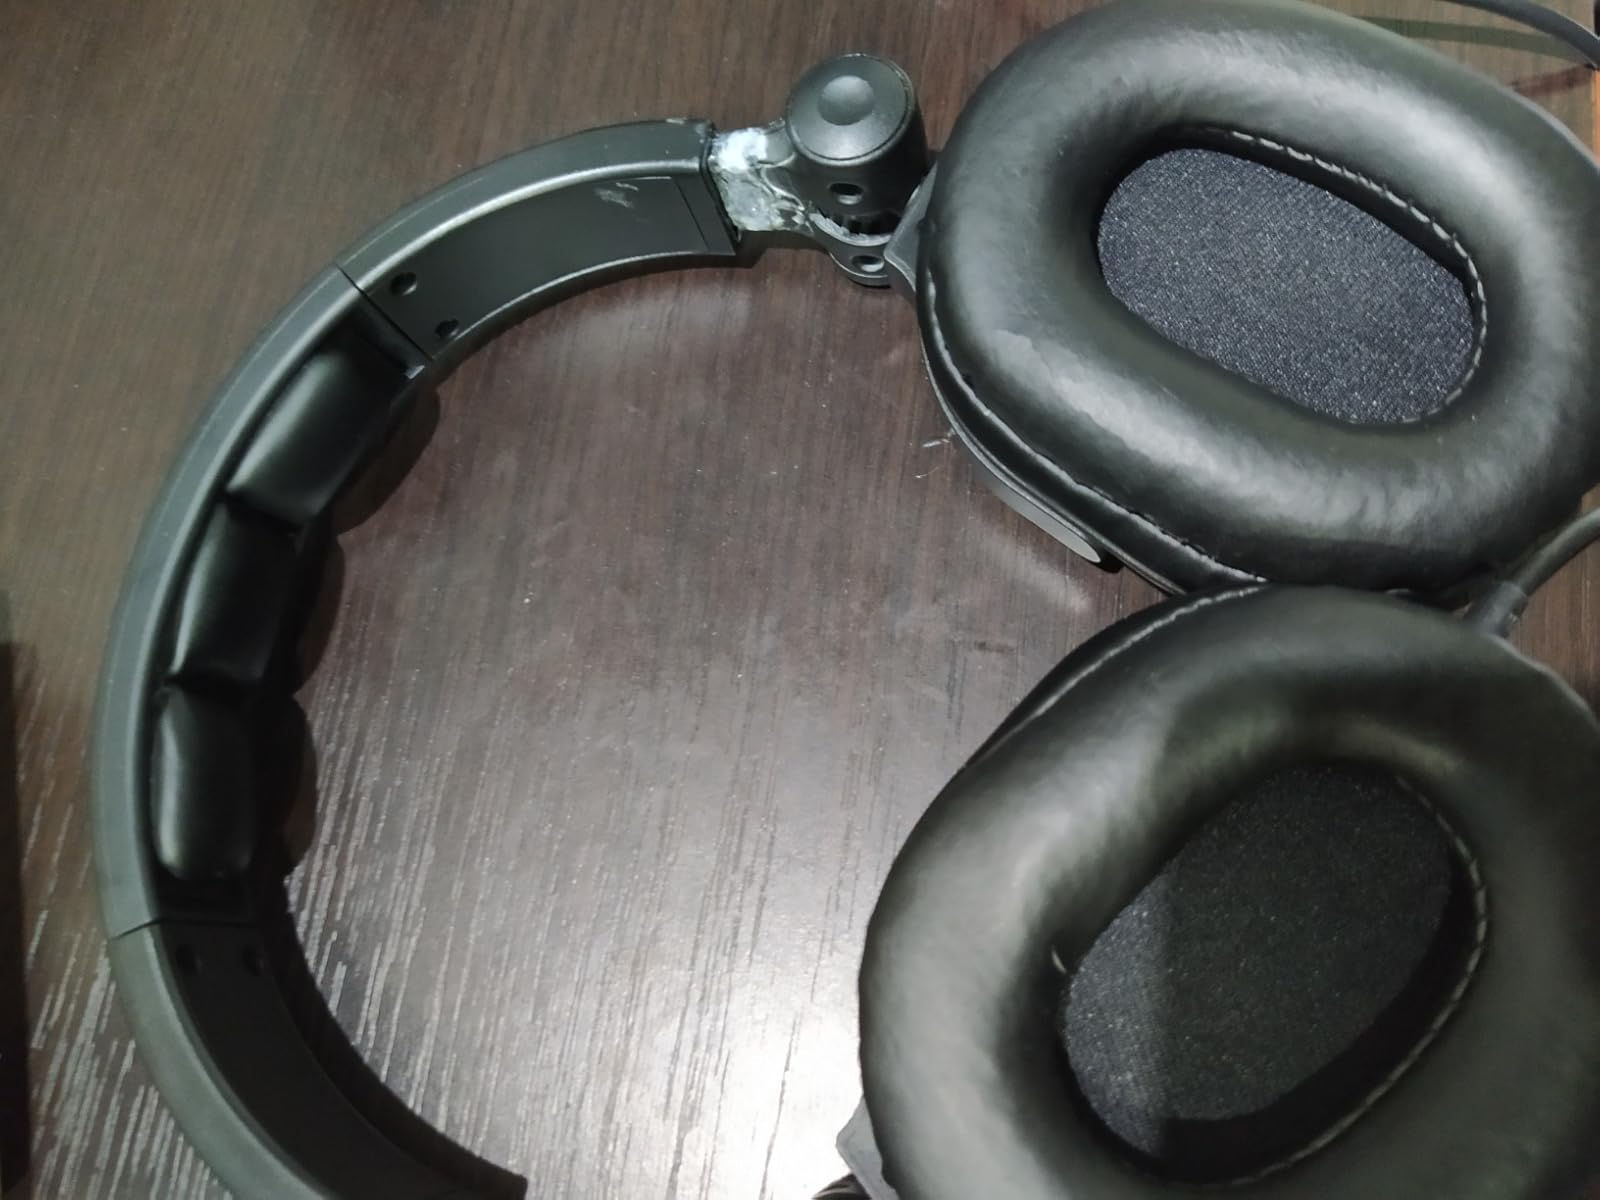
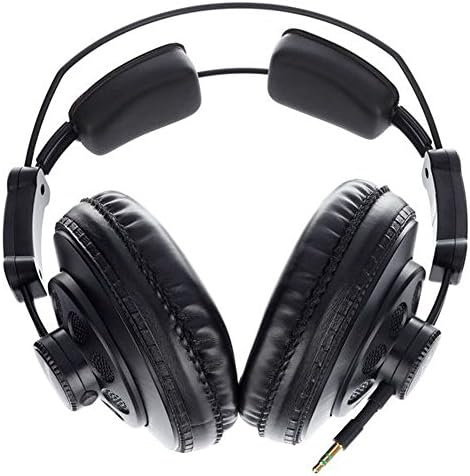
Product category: headphones
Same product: no